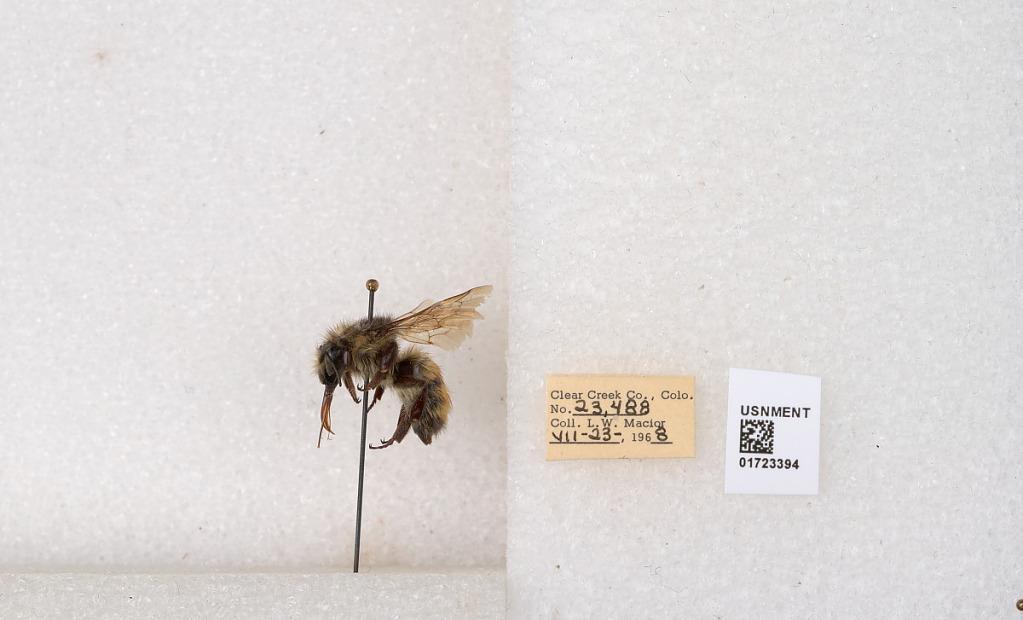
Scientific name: Bombus flavifrons Cresson
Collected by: L. Macior
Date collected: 1968-7-23
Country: United States
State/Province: Colorado
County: Clear Creek
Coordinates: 39.6891, -105.644